Malta–United States relations

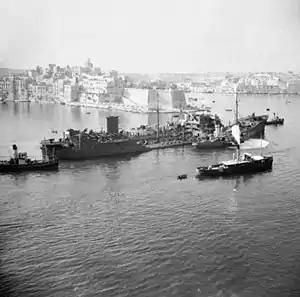
The damaged American oil tanker SS "Ohio" arriving in Malta, 15 August 1942

During World War II, some American ships took part in Operation Pedestal, a British convoy meant to supply Malta with critical supplies in August 1942. Most notably, the American tanker SS "Ohio" supplied crucial fuel and food to the islands. Later on in 1942, the aircraft carrier USS "Wasp" twice delivered Spitfires to Malta.